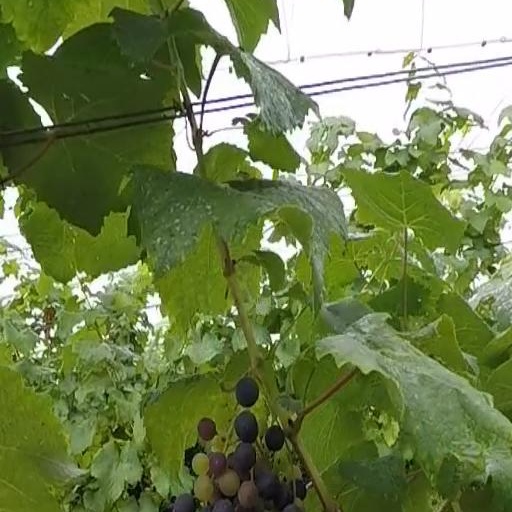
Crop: grape